Susana Malcorra

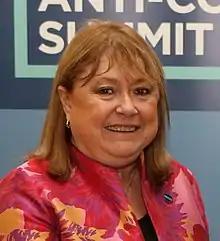
Malcorra in 2016

Susana Mabel Malcorra (born 18 November 1954) is an Argentine electrical engineer, GWL Voices co-founder and president, who served as foreign minister of Argentina from 2015 to 2017. She was announced for the position by President Mauricio Macri on 24 November 2015. Prior to that she was Chef de Cabinet to the Executive Office at the United Nations, appointed by UN Secretary-General Ban Ki-moon in March 2012 and served as his chief of staff between April 2012 and November 2016.